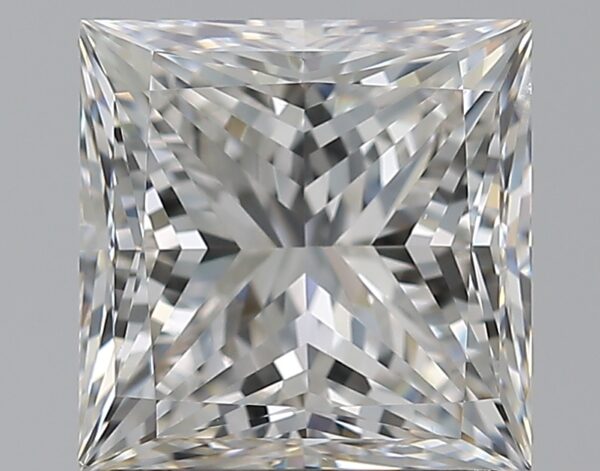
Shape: princess
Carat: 2.01
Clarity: SI1
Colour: H
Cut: EX
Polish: EX
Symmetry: EX
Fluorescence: N
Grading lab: GIA
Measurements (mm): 6.77 x 6.76 x 4.97